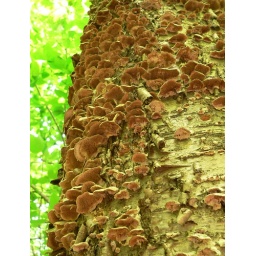
Taken on the old railroad bed trail by the Conservancy Cabin.